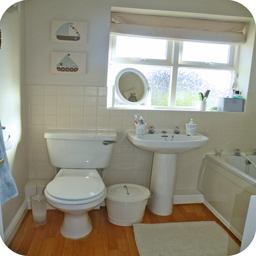
A bathroom complete with a toilet, sink and bathtub.
A picture of a very white bathroom in the daytime.
A standard white bathroom with a wooden floor.
A bathroom with a toilet, sink, and bathtub.
A compact bathroom with white fixtures and a large window.